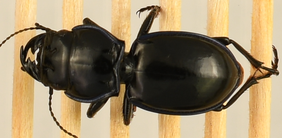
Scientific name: Pasimachus elongatus
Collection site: Central Plains Experimental Range NEON (CPER), plot CPER_006